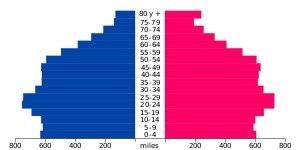
Le Chili, en forme longue république du Chili, en espagnol : Chile, ou República de Chile, est un pays d’Amérique du Sud partageant ses frontières avec le Pérou et la Bolivie au nord d'une part, et l’Argentine au nord-est, à l'est et au sud-est d'autre part, et dont le territoire forme une étroite bande allant du désert d'Atacama jusqu'au cap Horn. L'île de Pâques, située à 3 000 kilomètres de Valparaíso dans l'océan Pacifique, fait partie du Chili depuis 1888. La superficie du pays est de 756 102 km². Le gouvernement revendique aussi une possession sur le continent Antarctique : le Territoire chilien de l'Antarctique correspond aux longitudes 53° W et 90° W et est situé au sud du soixante-cinquième parallèle sud.